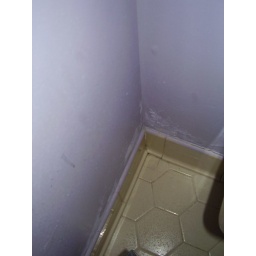
Back door rotting in corners causing water damage inside